Project Space Track

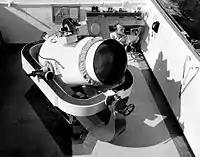
The Baker-Nunn satellite tracking camera.

The Department of Defense had decided that the US Air Force should develop a command and control system for tracking satellites and that the US Army and US Navy should develop sensors for the purpose. US Navy development was at Dahlgren, Virginia and the US Army's program was at the Aberdeen Proving Ground, Maryland.